Frank Fahrenkopf

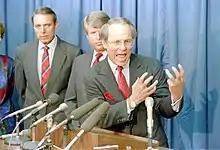
Fahrenkopf speaks at a press conference in Tallahassee, Florida in 1988

Frank J. Fahrenkopf Jr. (born August 28, 1939) is an American attorney, political executive, and lobbyist who was chairman of the Republican National Committee from 1983 to 1989. Fahrenkopf is co-founder, and currently co-chairman, of the Commission on Presidential Debates, which conducts the United States general election presidential and vice presidential debates. In the private sector, Fahrenkopf most recently served as the American Gaming Association's first president, and retired from the position in 2013.